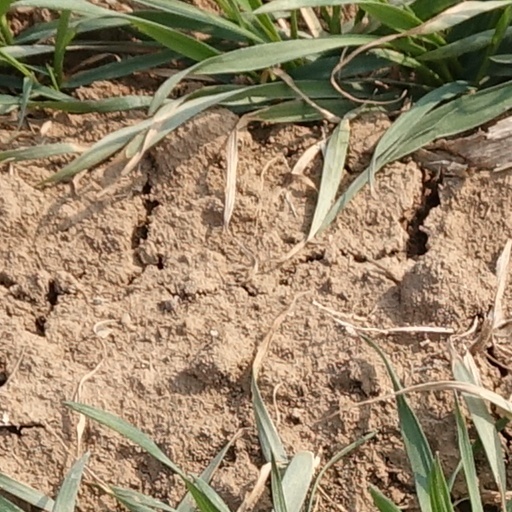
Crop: wheat